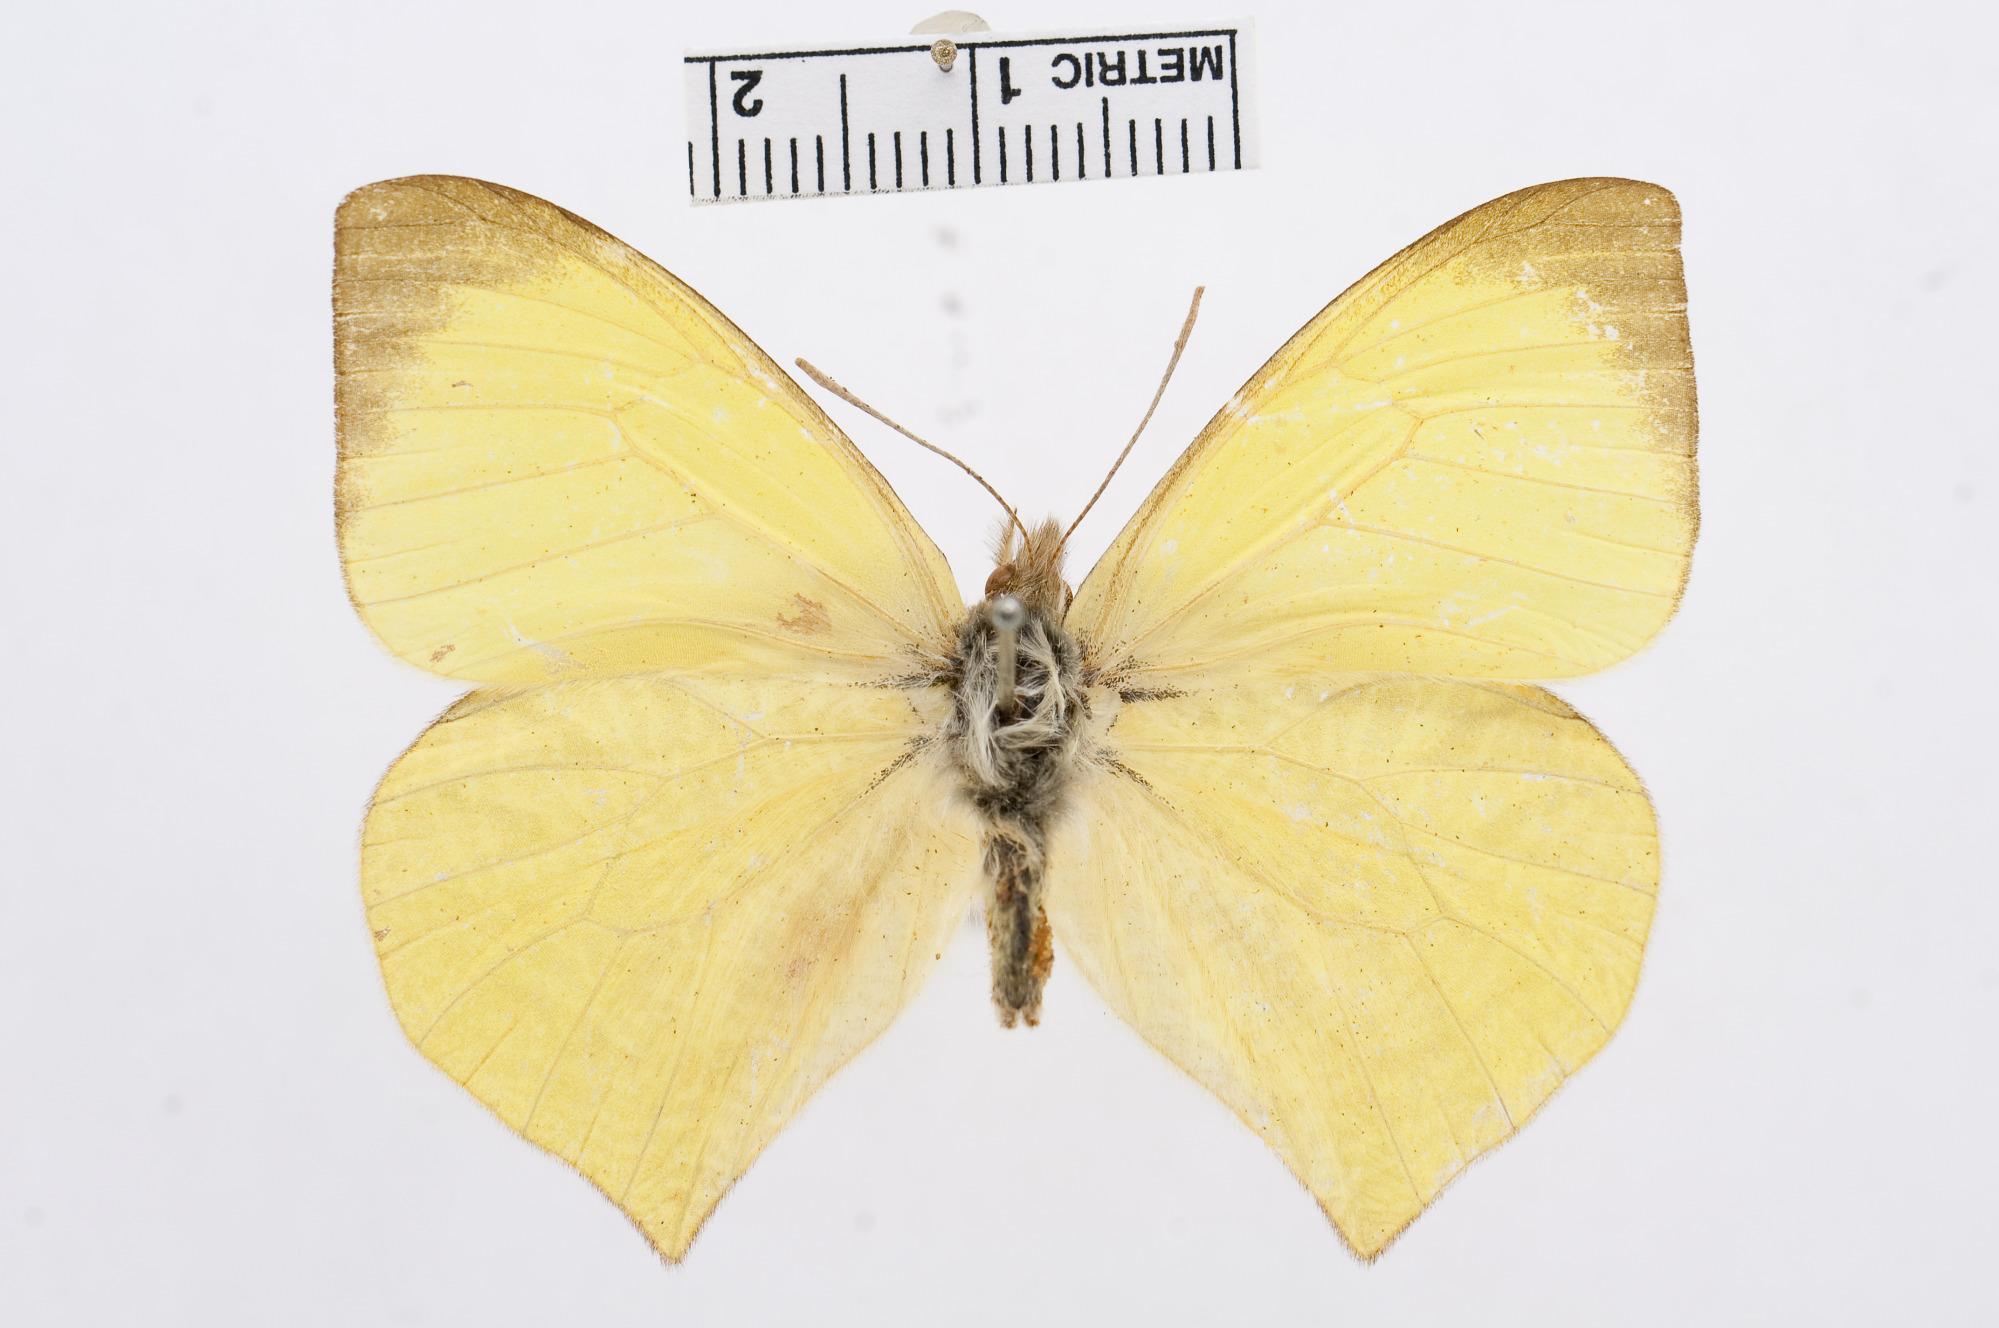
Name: Mathania agasicles
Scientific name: Mathania agasicles
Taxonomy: Animalia, Arthropoda, Hexapoda, Insecta, Lepidoptera, Pieridae, Pierinae